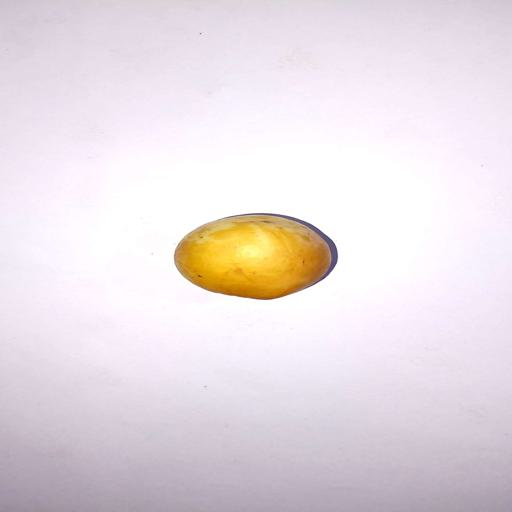
Label: healthy